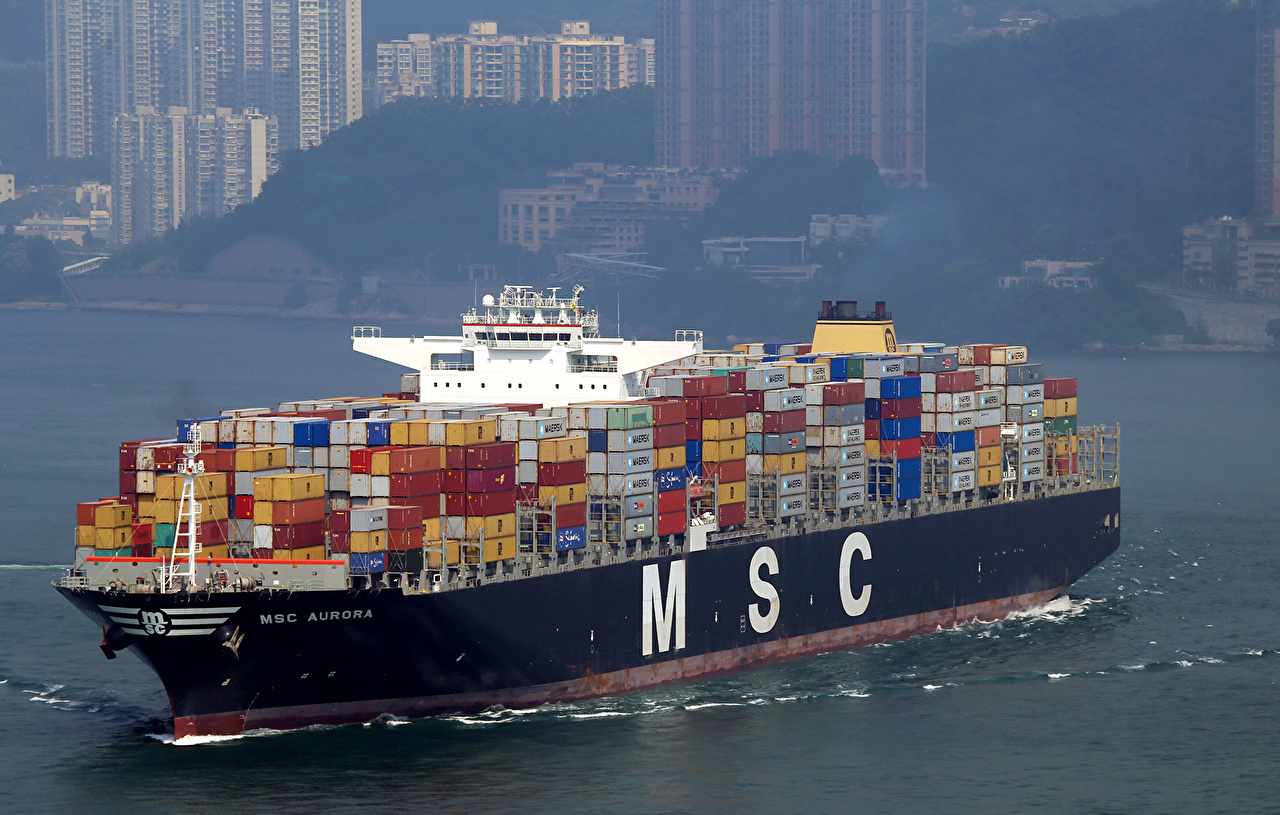
Vehicle type: Ships